Catherine Weaver

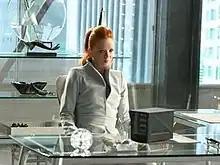
The T-1001, masquerading as Catherine Weaver in her office

Catherine Weaver is a fictional character in the television series "", which aired on Fox from 2008 to 2009. The character, portrayed by singer Shirley Manson, recurs throughout the second and final season, debuting in its premiere episode.